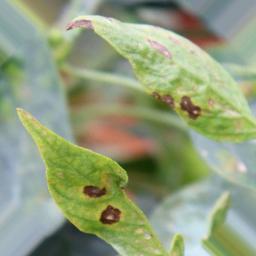
Label: cercospora